Holy Ghost People (1967 film)

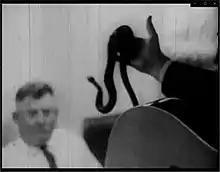
Snake handling scene in the documentary

The documentary begins by showing the audience various images of the church and its night services. After the opening credits, a narrator introduces the Pentecostal community in Scrabble Creek, West Virginia. The narrator presents various activities the church partakes in, such as snake handling, speaking in tongues, and four- to six-hour-long meetings at the church multiple times a week. The narrators explain that while people are often bitten while handling the snakes, mainly copperheads, they refuse medical help.